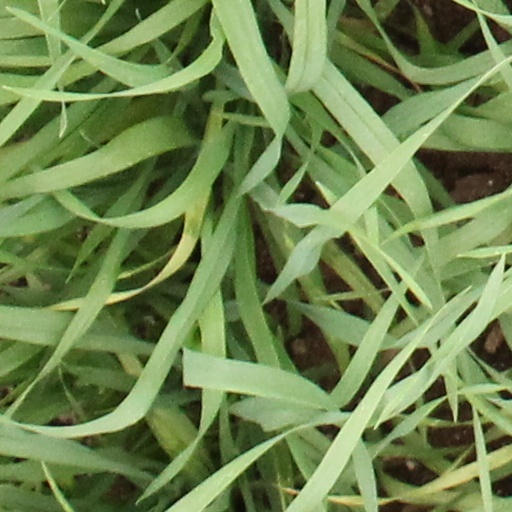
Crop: wheat